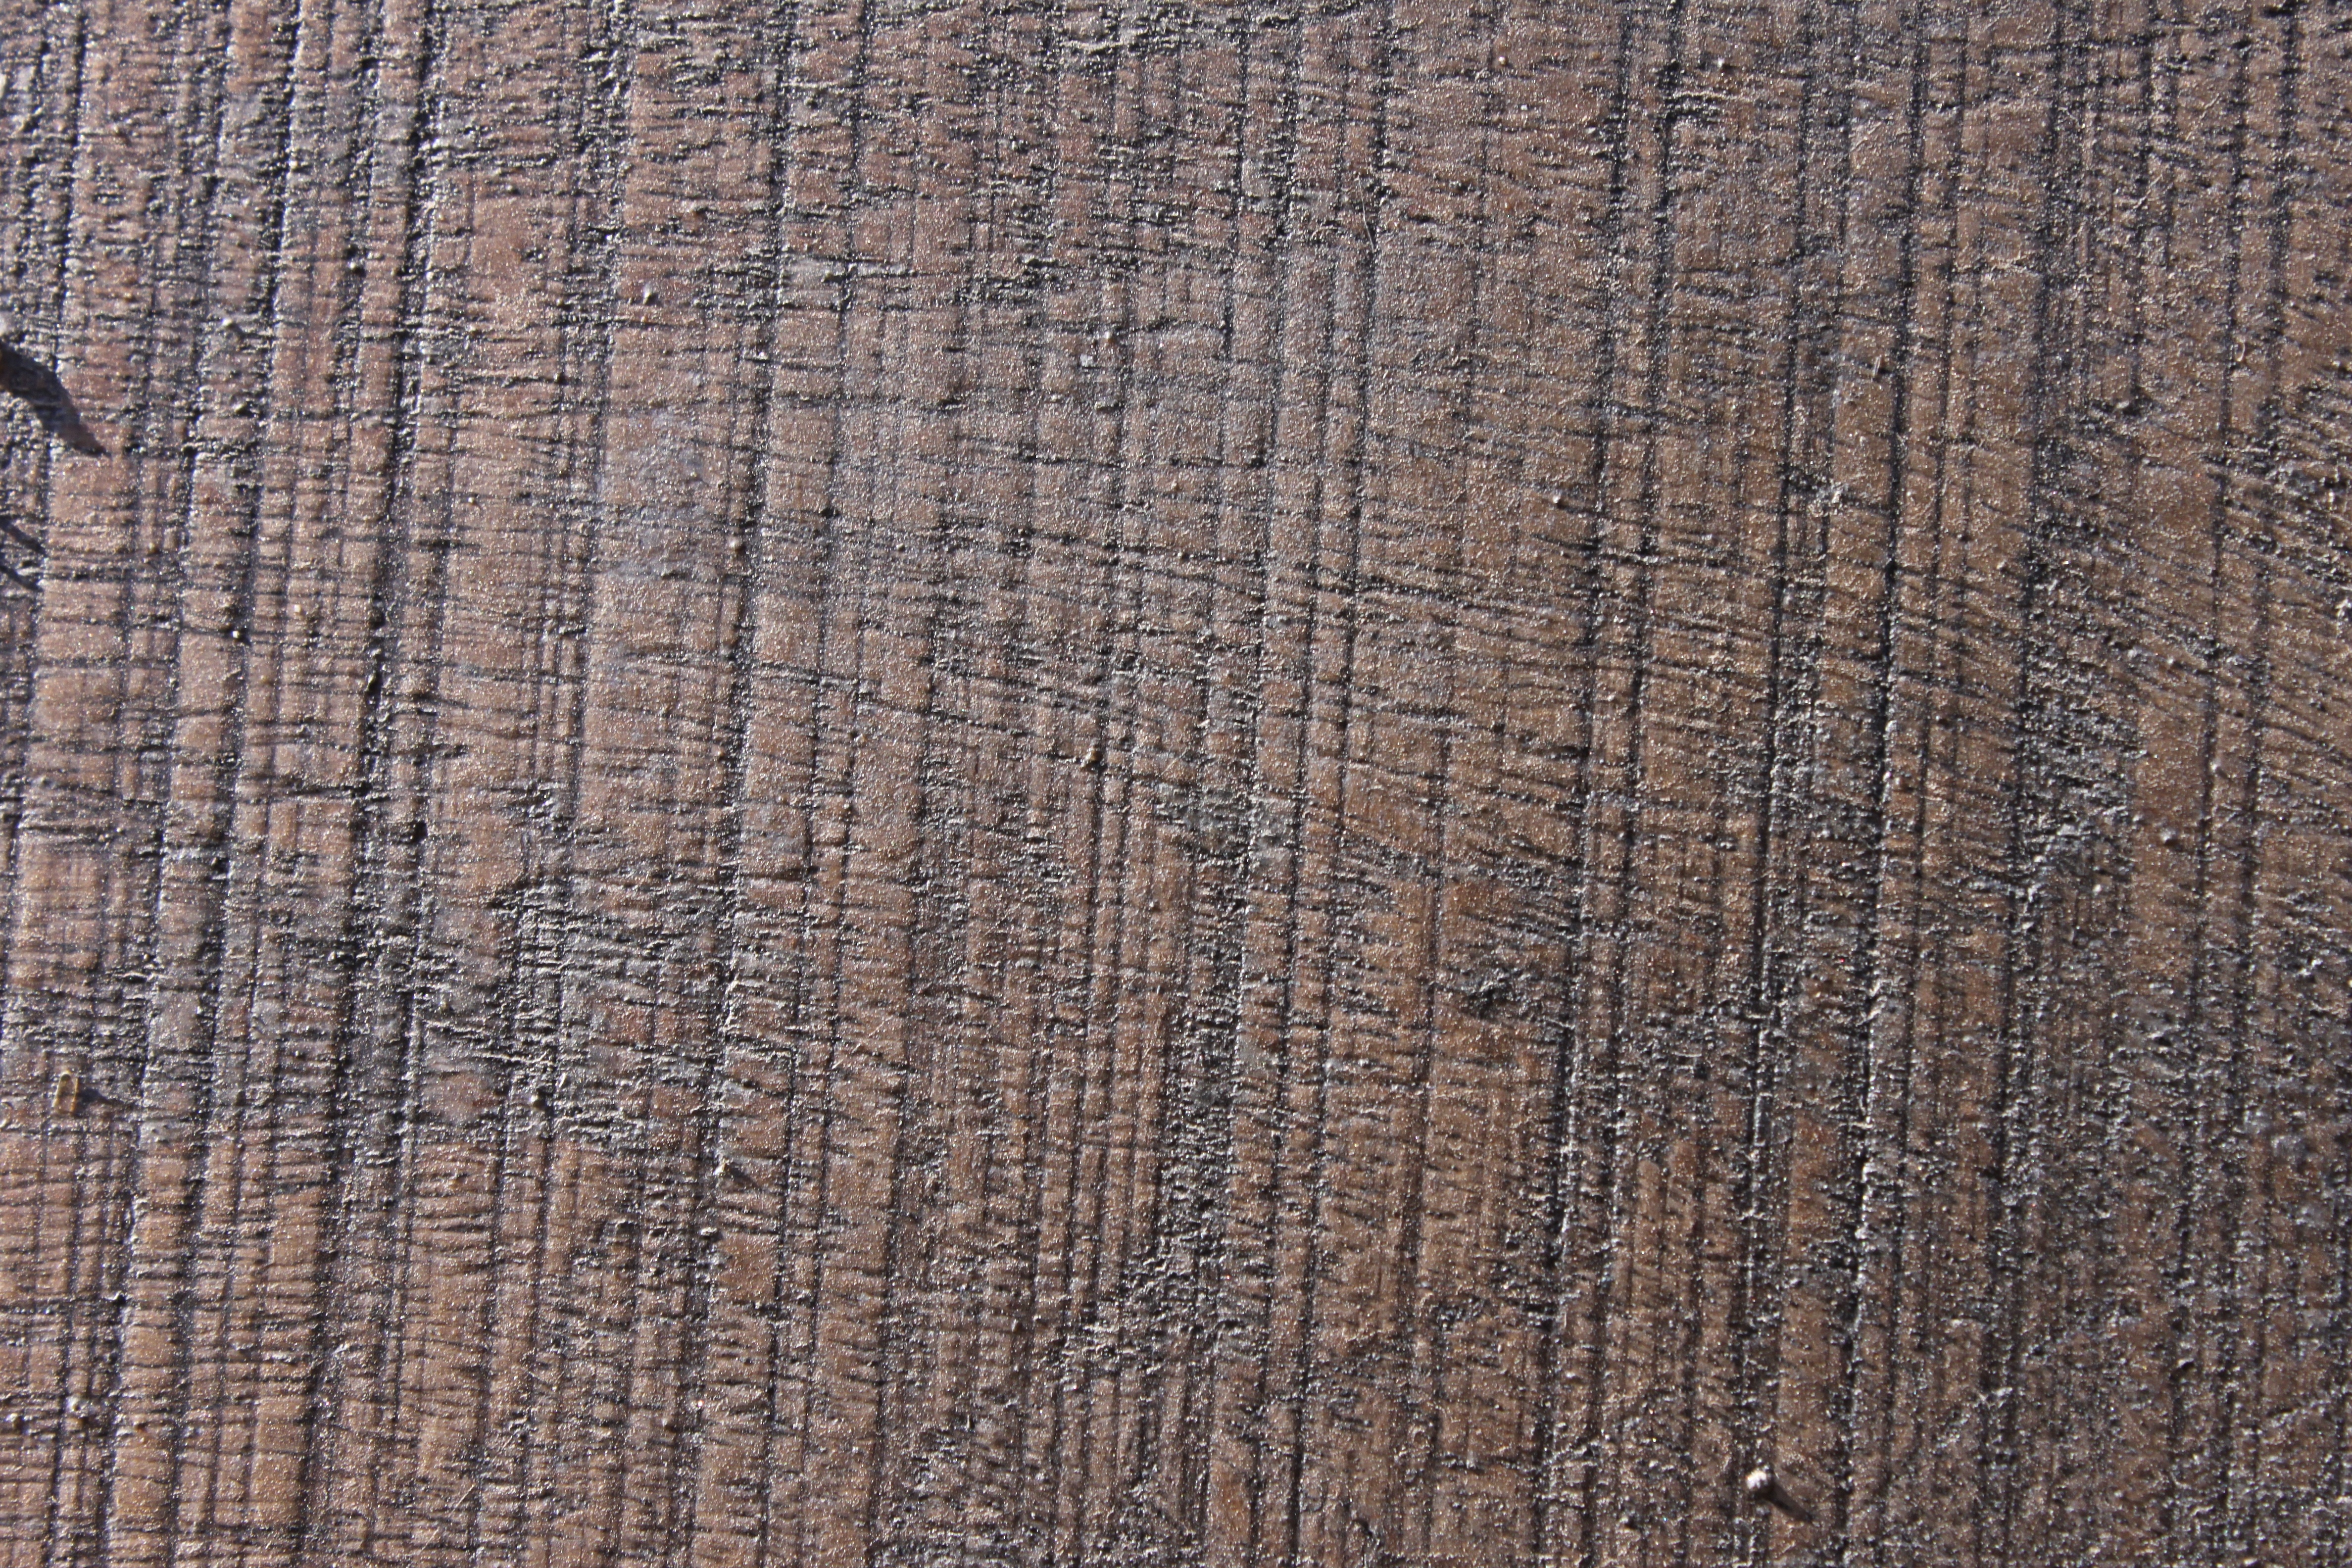
wood, texture, floor, trunk, wall, pattern, brown, soil, textile, background, flooring, wood flooring, laminate flooring